Grenal

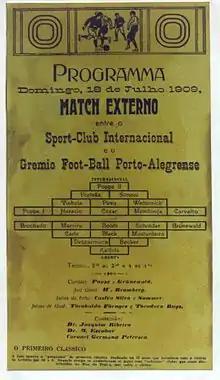
Matchday programme of the first Grenal in 1909

On June 21, 1909, four representatives of Internacional met with their Grêmio equivalents in the Leopoldina Portoalegrense building to arrange the first meeting between the two clubs. Internacional, founded two months before, invited Grêmio to be its first opponents. The first match was held on June 27. With a game of previously arranged, Grêmio's president, Major Augusto Koch said that his team would face Internacional with the second table (reserve team). The leaders of Internacional demanded that their opponents played with their first team. Grêmio's board agreed. However, as the club's fixture list was full, the game would be held only in the following month.